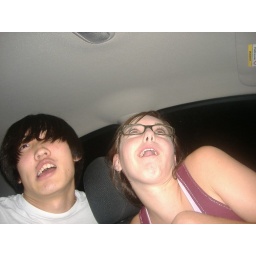
casey came home from germany and we surprised her! we took these in the car when we were awaiting her arrival.